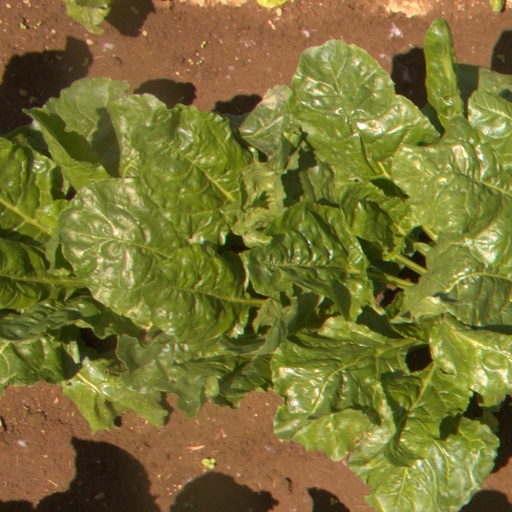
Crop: sugar beet